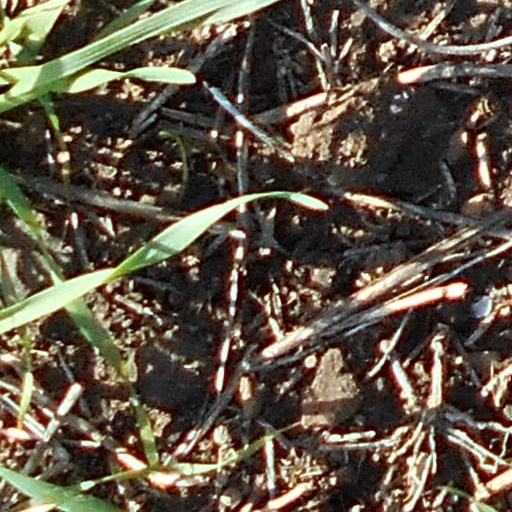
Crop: wheat